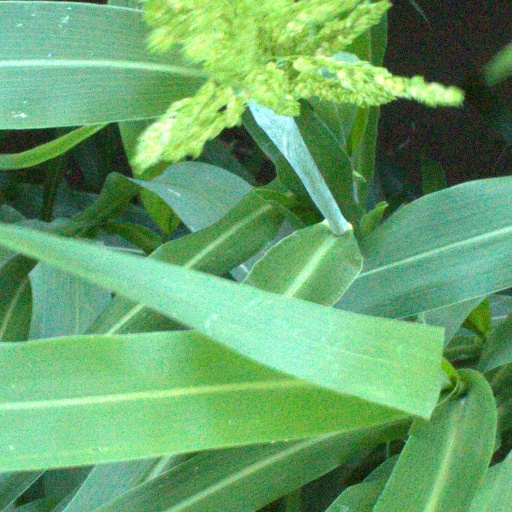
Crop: sorghum